Hans Imelmann

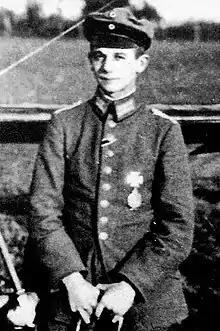
"Hans Imelmann Picture"

Leutnant Hans Imelmann (14 May 1897 – 23 January 1917) was a World War I flying ace credited with six aerial victories. As a founding member of one of Germany's original fighter squadrons, he was shot down and killed before he reached his twentieth birthday.